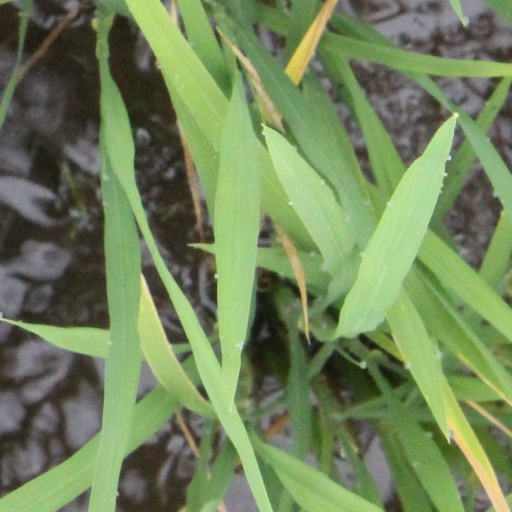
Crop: rice